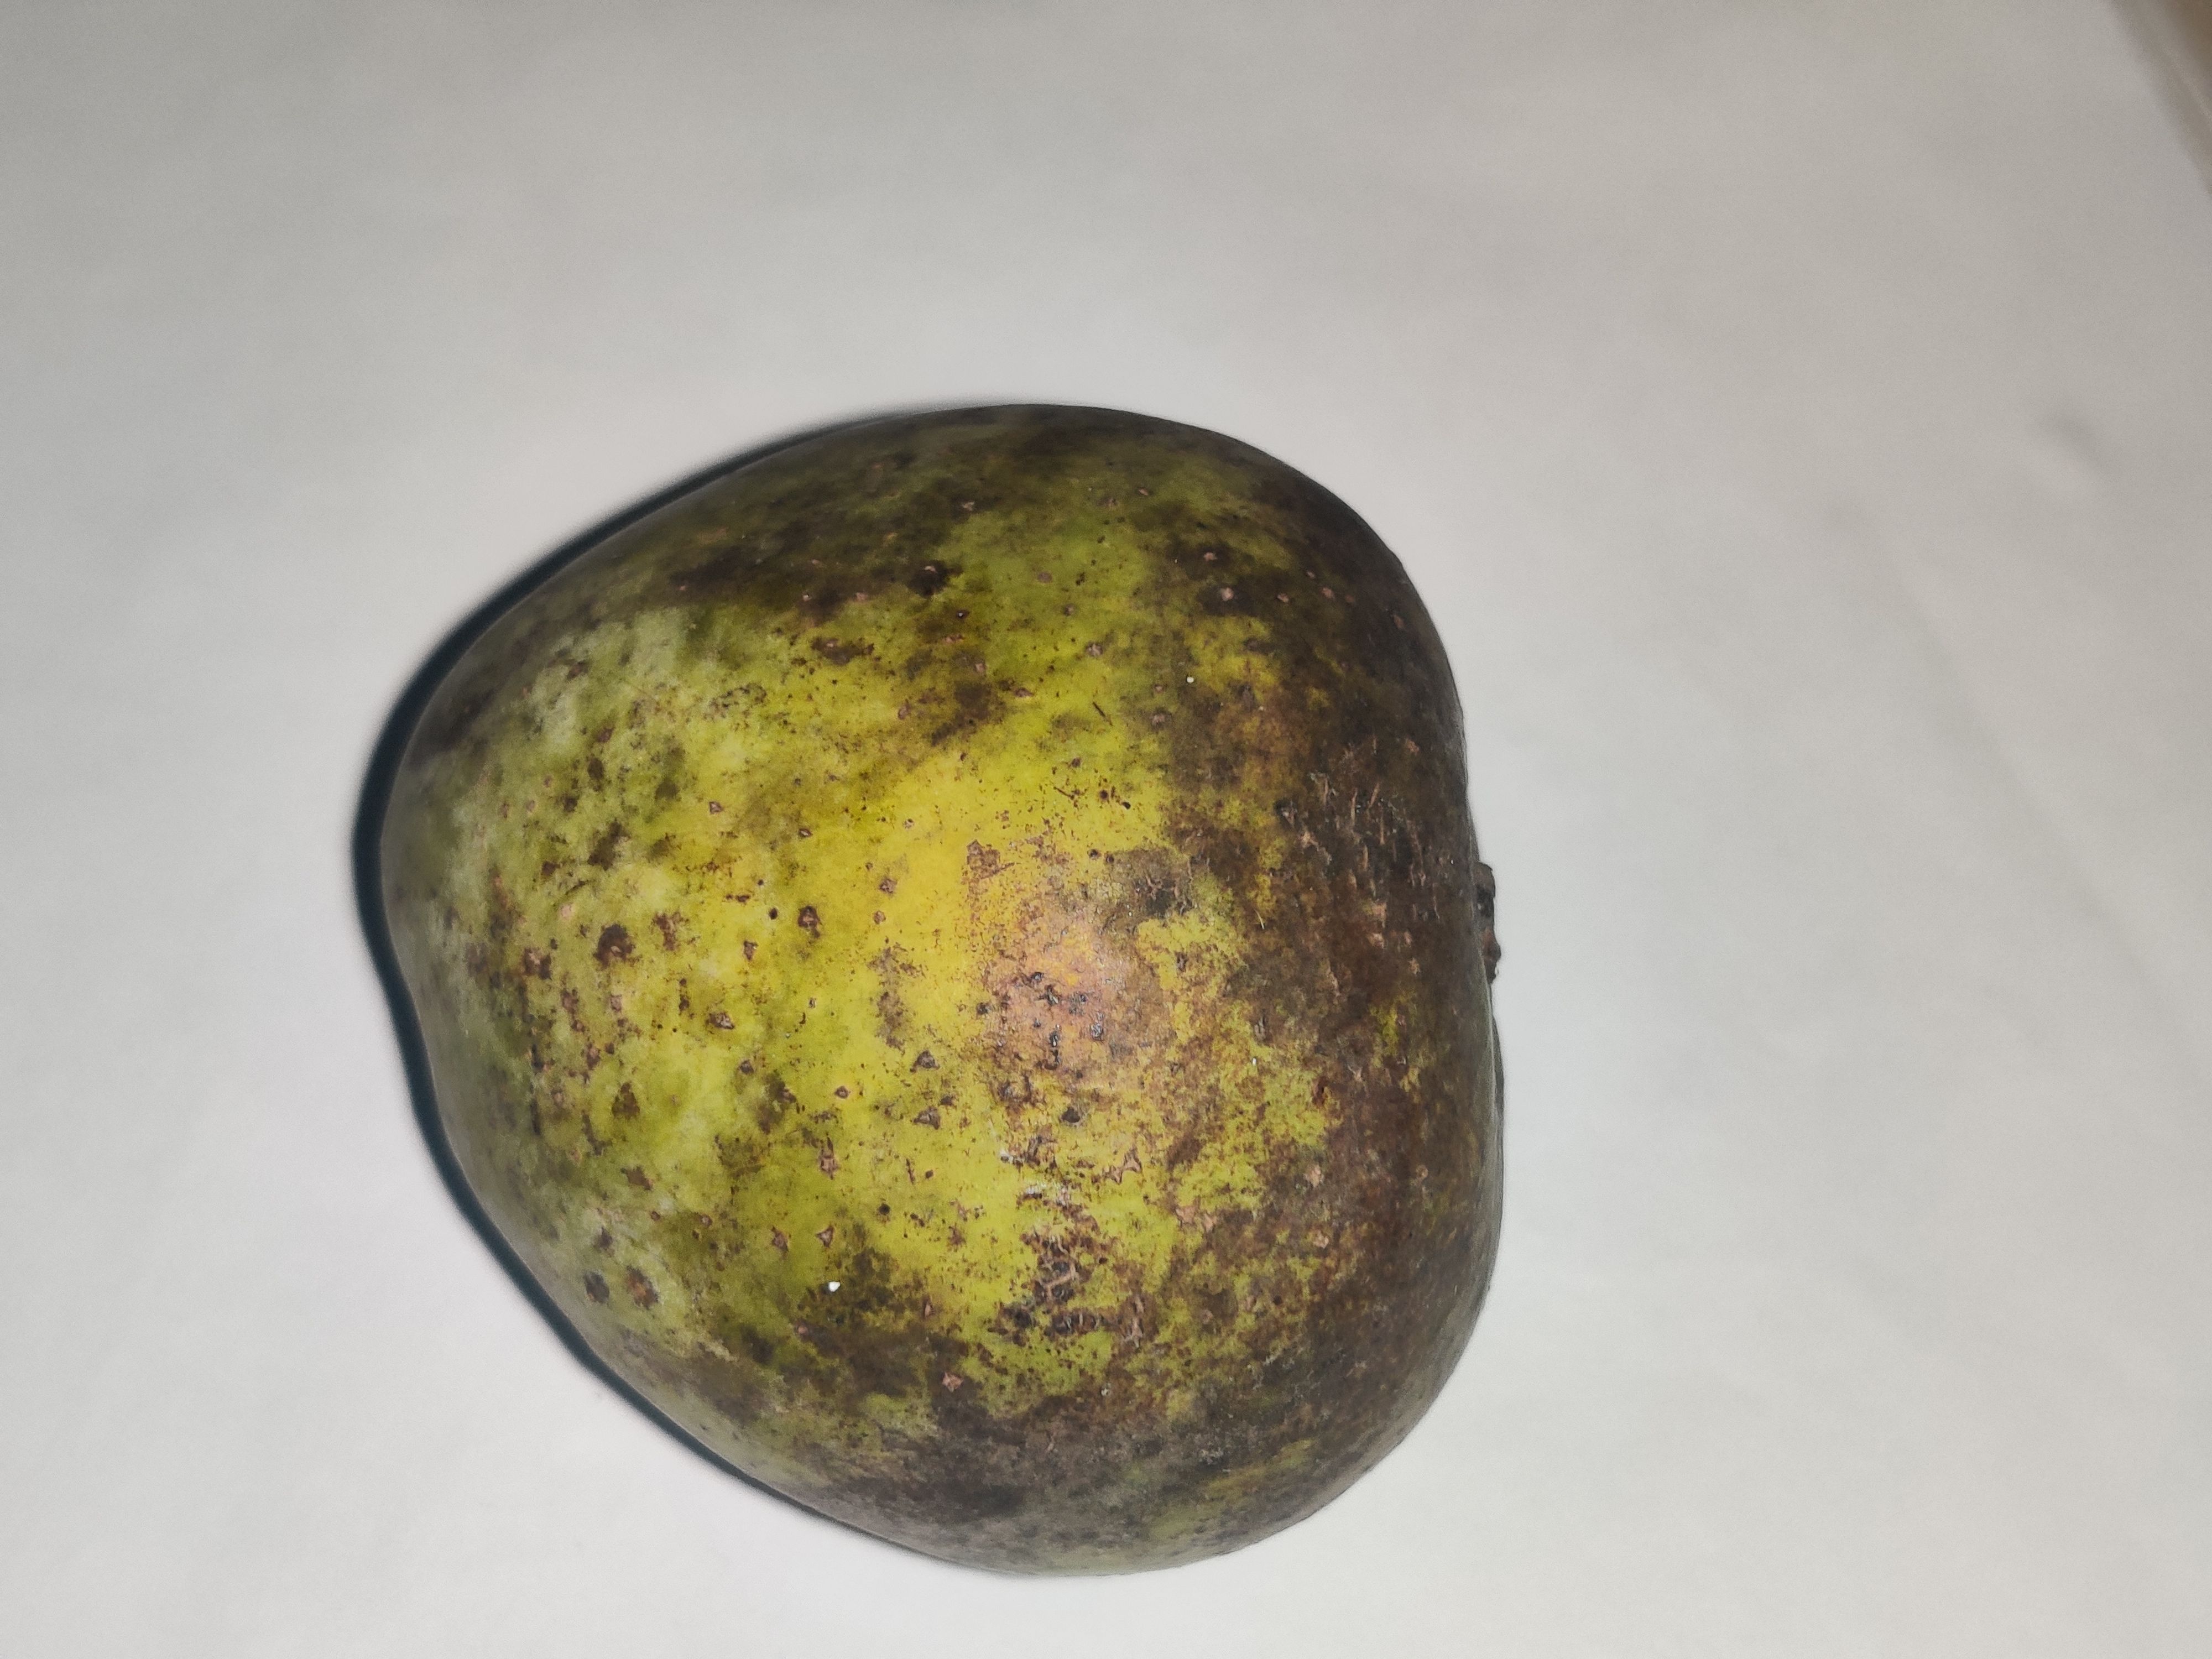
Fruit: mango
Grade: 3rd-grade